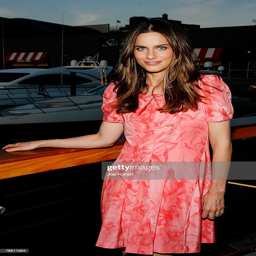
actor on the boat docked for a presentation and cocktail party to celebrate the launch during fashion week